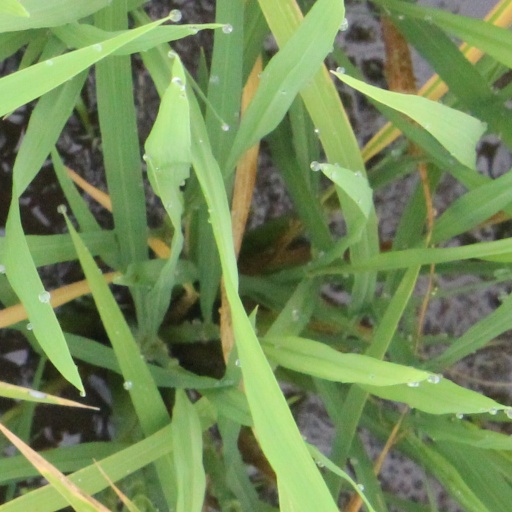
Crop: rice